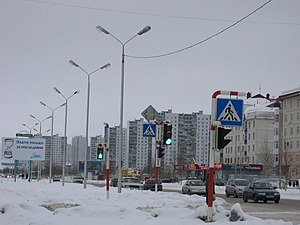
Nizjnevartovsk / Geografi / Klima
Nizhnevartovsk i november 2004
Nizjnevartovsk er en by i Khanty-Mansíjskij autonome okrug i Urals føderale distrikt i Den Russiske Føderation. Nizjnevartovsk har et areal på 271 km² og 274.575 indbyggere. Byen ligger i nærheden af Samotlor oliefelt og er et af de største centre for den russiske olieindustri.